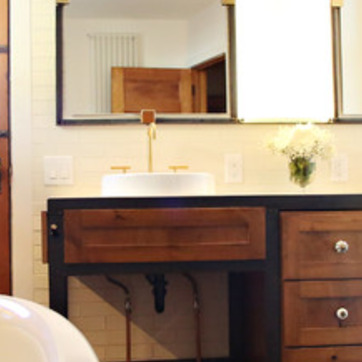
Material: ceramic